Australian rules football in popular culture

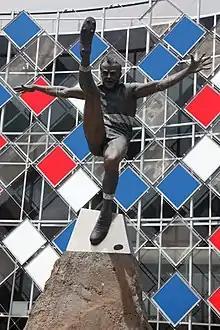
Statue of Ted Whitten outside Whitten Oval, Melbourne

Many Indigenous Australian artists have explored football and the role it plays in the social and cultural fabric of their communities. Arnhem Land painter Ginger Riley completed three works on football in 1996; each work features elements of Aboriginal mythology, such as Ngak Ngak, an eagle spirit who guards the space of play. In "Football, the Wet Limmen Bight Country", ancestor spirits travel by boat to a game. "Wul gori-y-mar (Football for all Aboriginal People)" shows a game played with termite mounds for goalposts while ancestors watch from shelters in the land. It was acquired by the AFL. "Munanga (White Fella Way) AFL Football" depicts a game at the MCG.